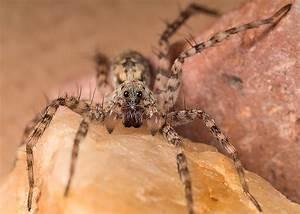
spider